Bus Safety Act 2009

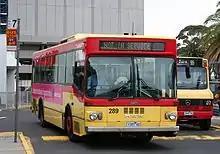
All buses in Victoria such as this 1980s built MAN SL200 National bus at Westfield Doncaster are regulated under the Bus Safety Act.

The Bus Safety Act 2009 (also BSA) is a law enacted by the Parliament of the State of Victoria, Australia and is the prime statute regulating the safety of bus operations in Victoria. The Act was developed as part of the Transport Legislation Review conducted by the Department of Transport between 2004 and 2010 and is aimed at preventing deaths and injuries arising from bus operations in Victoria and establishes a modern "best practice" regulatory framework to assist in maintaining and improving the Victorian bus industry's good safety record.